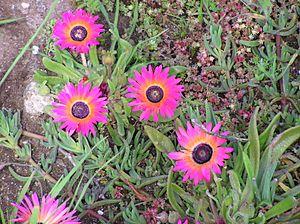
(Dorotheanthus apetalus (L.f.) N.E.Br.), West Coast Parc national, Cap-Occidental, d'Afrique du Sud Galego: (Dorotheanthus apetalus (L.f.) N.E.Br.), West Coast Parque nacional, Cabo Occidental, Sudáfrica Magyar: (Dorotheanthus apetalus (L.f.) N.E.Br.), West Coast Nemzeti park, Dél-afrikai Köztársaság Italiano: (Dorotheanthus apetalus (L.f.) N.E.Br.), West Coast Parchi nazionali, Western Cape, Sudafrica Lëtzebuergesch: (Dorotheanthus apetalus (L.f.) N.E.Br.), West Coast Nationalpark, Westkaap, Südafrika Lietuvių: (Dorotheanthus apetalus (L.f.) N.E.Br.), West Coast Nacionaliniai parkai, Vakarų Kapas, Pietų Afrikos Respublikos